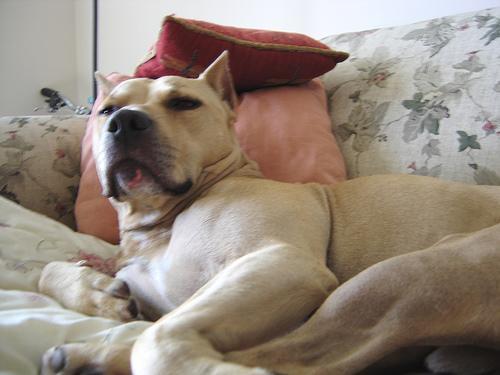
American_Staffordshire_terrier